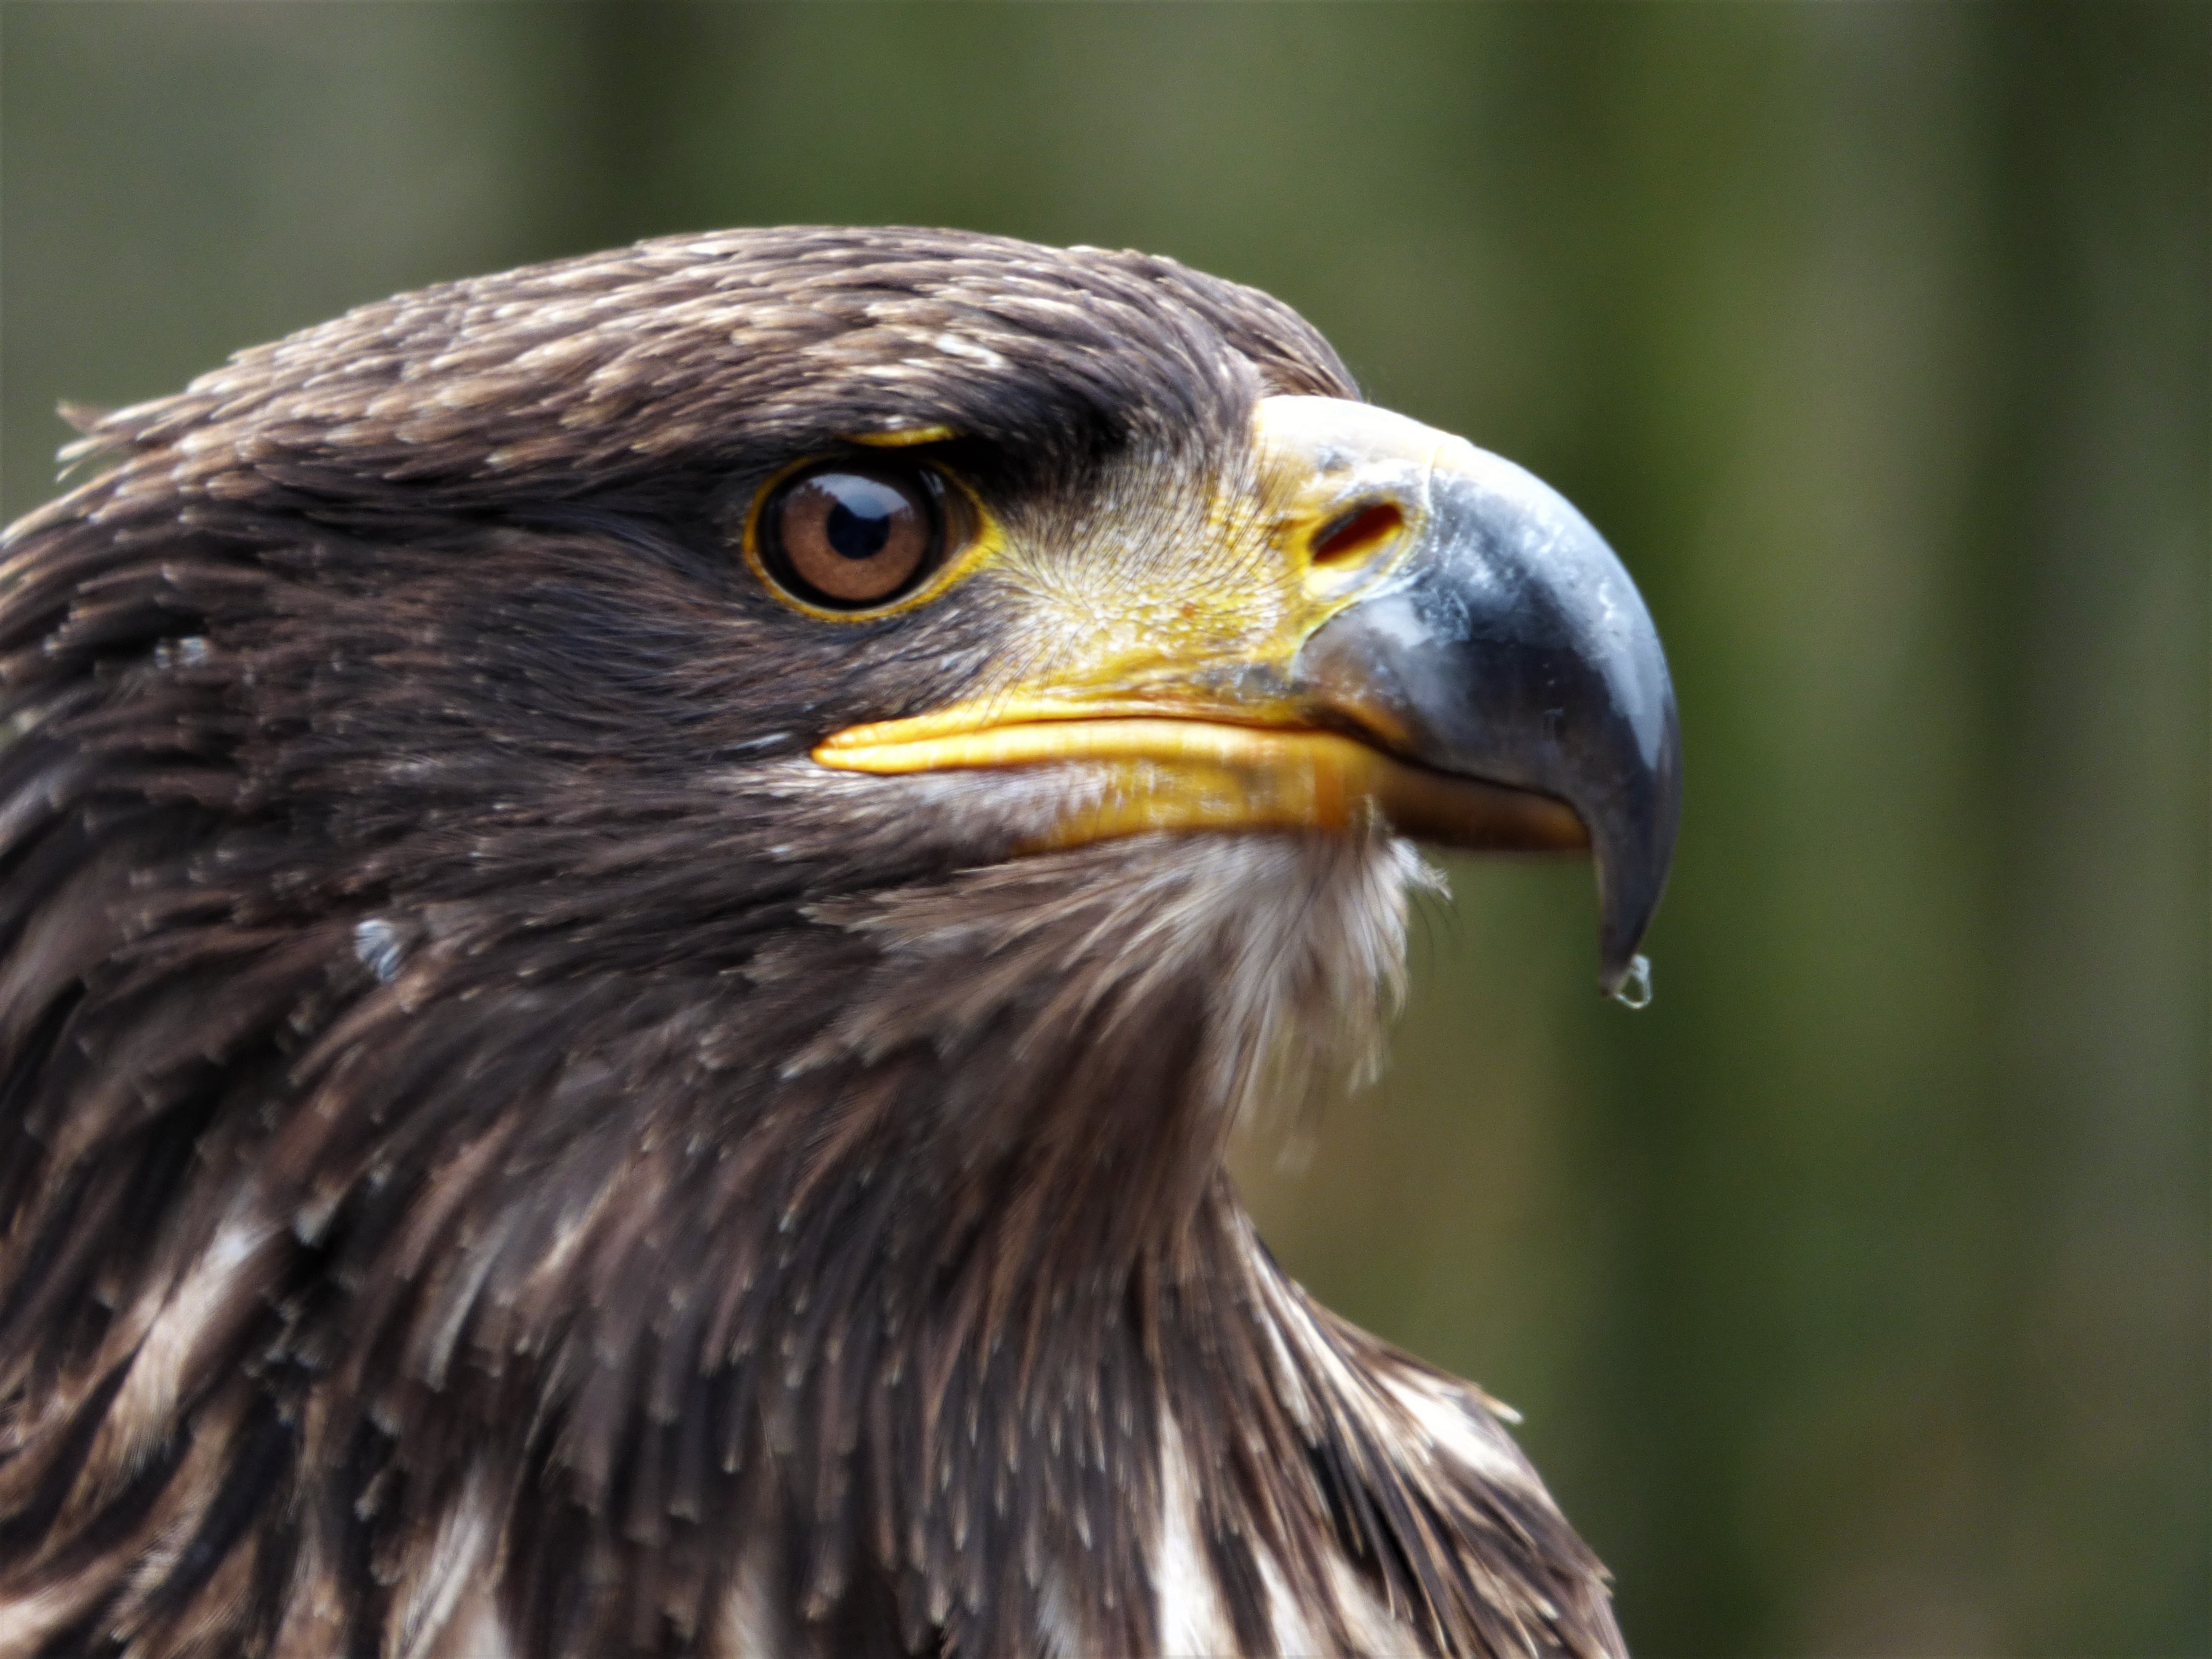
bird, wing, wildlife, zoo, portrait, beak, eagle, hawk, close, fauna, raptor, bird of prey, bald eagle, close up, eye, head, vertebrate, falcon, buzzard, adler, steppe eagle, accipitriformes